Pine Hills, Albany, New York

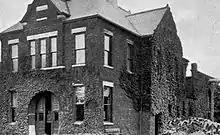
Steamer #10 at the Point in 1891

Even though the original plan for Pine Hills was a fiscal failure for Logan and Pratt, their lots continued to be sold and the area quickly became a fashionable "semi-suburb" with the city beginning to build more infrastructure to service the growing population. The Roman Catholic population of the area established St. Vincent's Church in 1887, and the St Andrew's Episcopal Church was established in 1897. The Point, the site of the first successful railroad in the nation (site abandoned in 1841), became the site of Engine #10 of the Albany Fire Department (AFD) in 1891, and Public School #4 (PS 4) was built on the corner of Madison Avenue and Ontario Street soon after. Starting in 1899 and for the next two decades the Orphan Asylum began an ambitious construction program, resulting in four new buildings that are still used today. Public School #16 (PS 16) was established on North Allen Street near the Point in 1906.